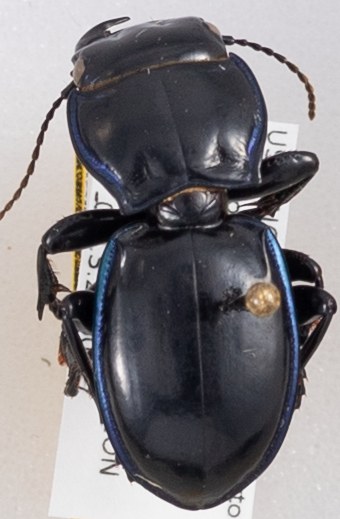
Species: Pasimachus elongatus
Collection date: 2023-06-27
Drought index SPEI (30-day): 2.09
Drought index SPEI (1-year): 1.01
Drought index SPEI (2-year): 0.498